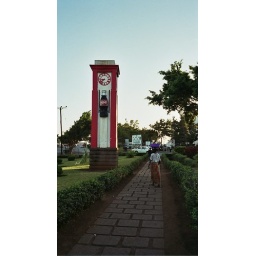
Coca cola clock tower in Moshi